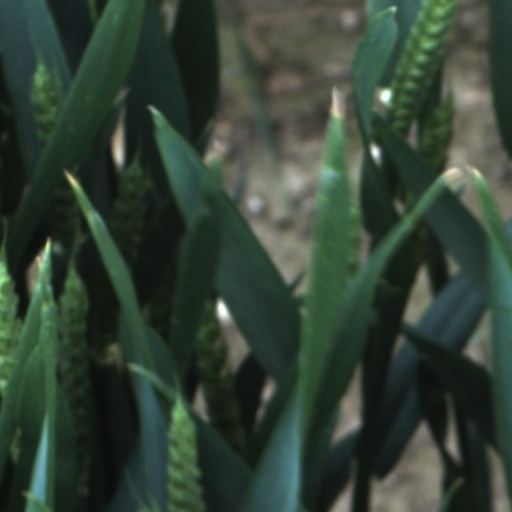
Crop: wheat